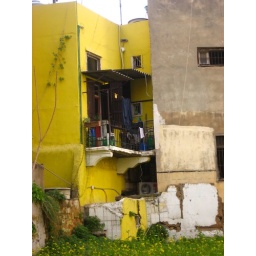
yellow house in Beirut